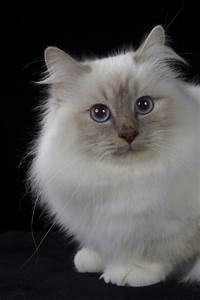
Label: gatto